Norman (crater)

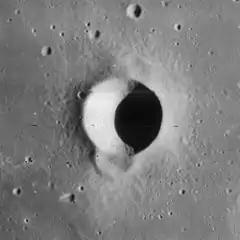
Lunar Orbiter 4 image

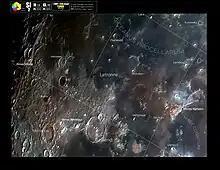
Selenochromatic Image(Si) of the crater area(bottom right)

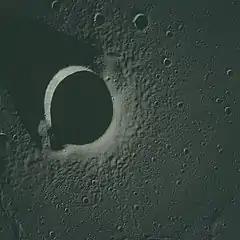
Oblique view from Apollo 16, at a low sun angle

Norman is a small lunar impact crater on the Oceanus Procellarum, to the south and slightly west of the crater Euclides. To the west-southwest is Herigonius. There are few other features of note in the vicinity, apart from some minor wrinkle ridges in the surface of the mare.